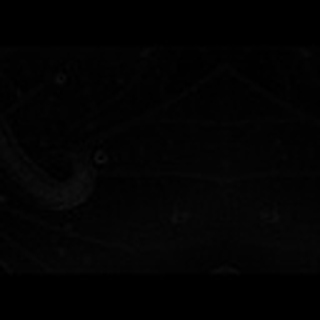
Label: cotton_army_worm